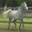
Label: horse